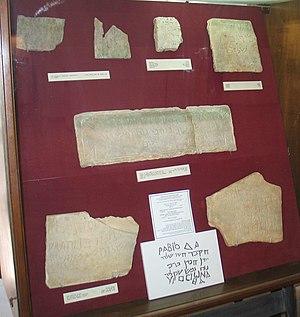
Jaffa est la partie sud, ancienne, de la ville de Tel Aviv-Jaffa en Israël. C'est l'un des ports les plus anciens de la côte orientale de la mer Méditerranée.